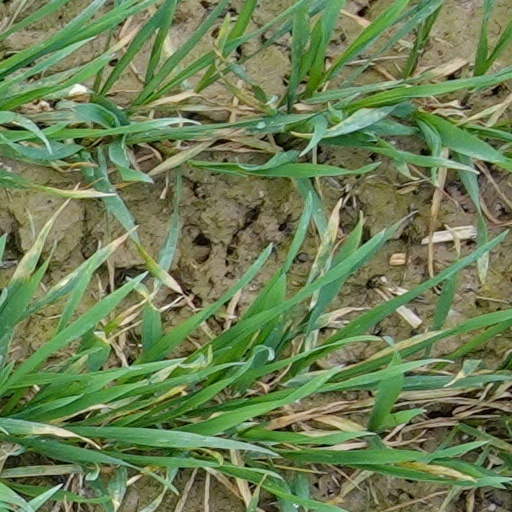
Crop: wheat